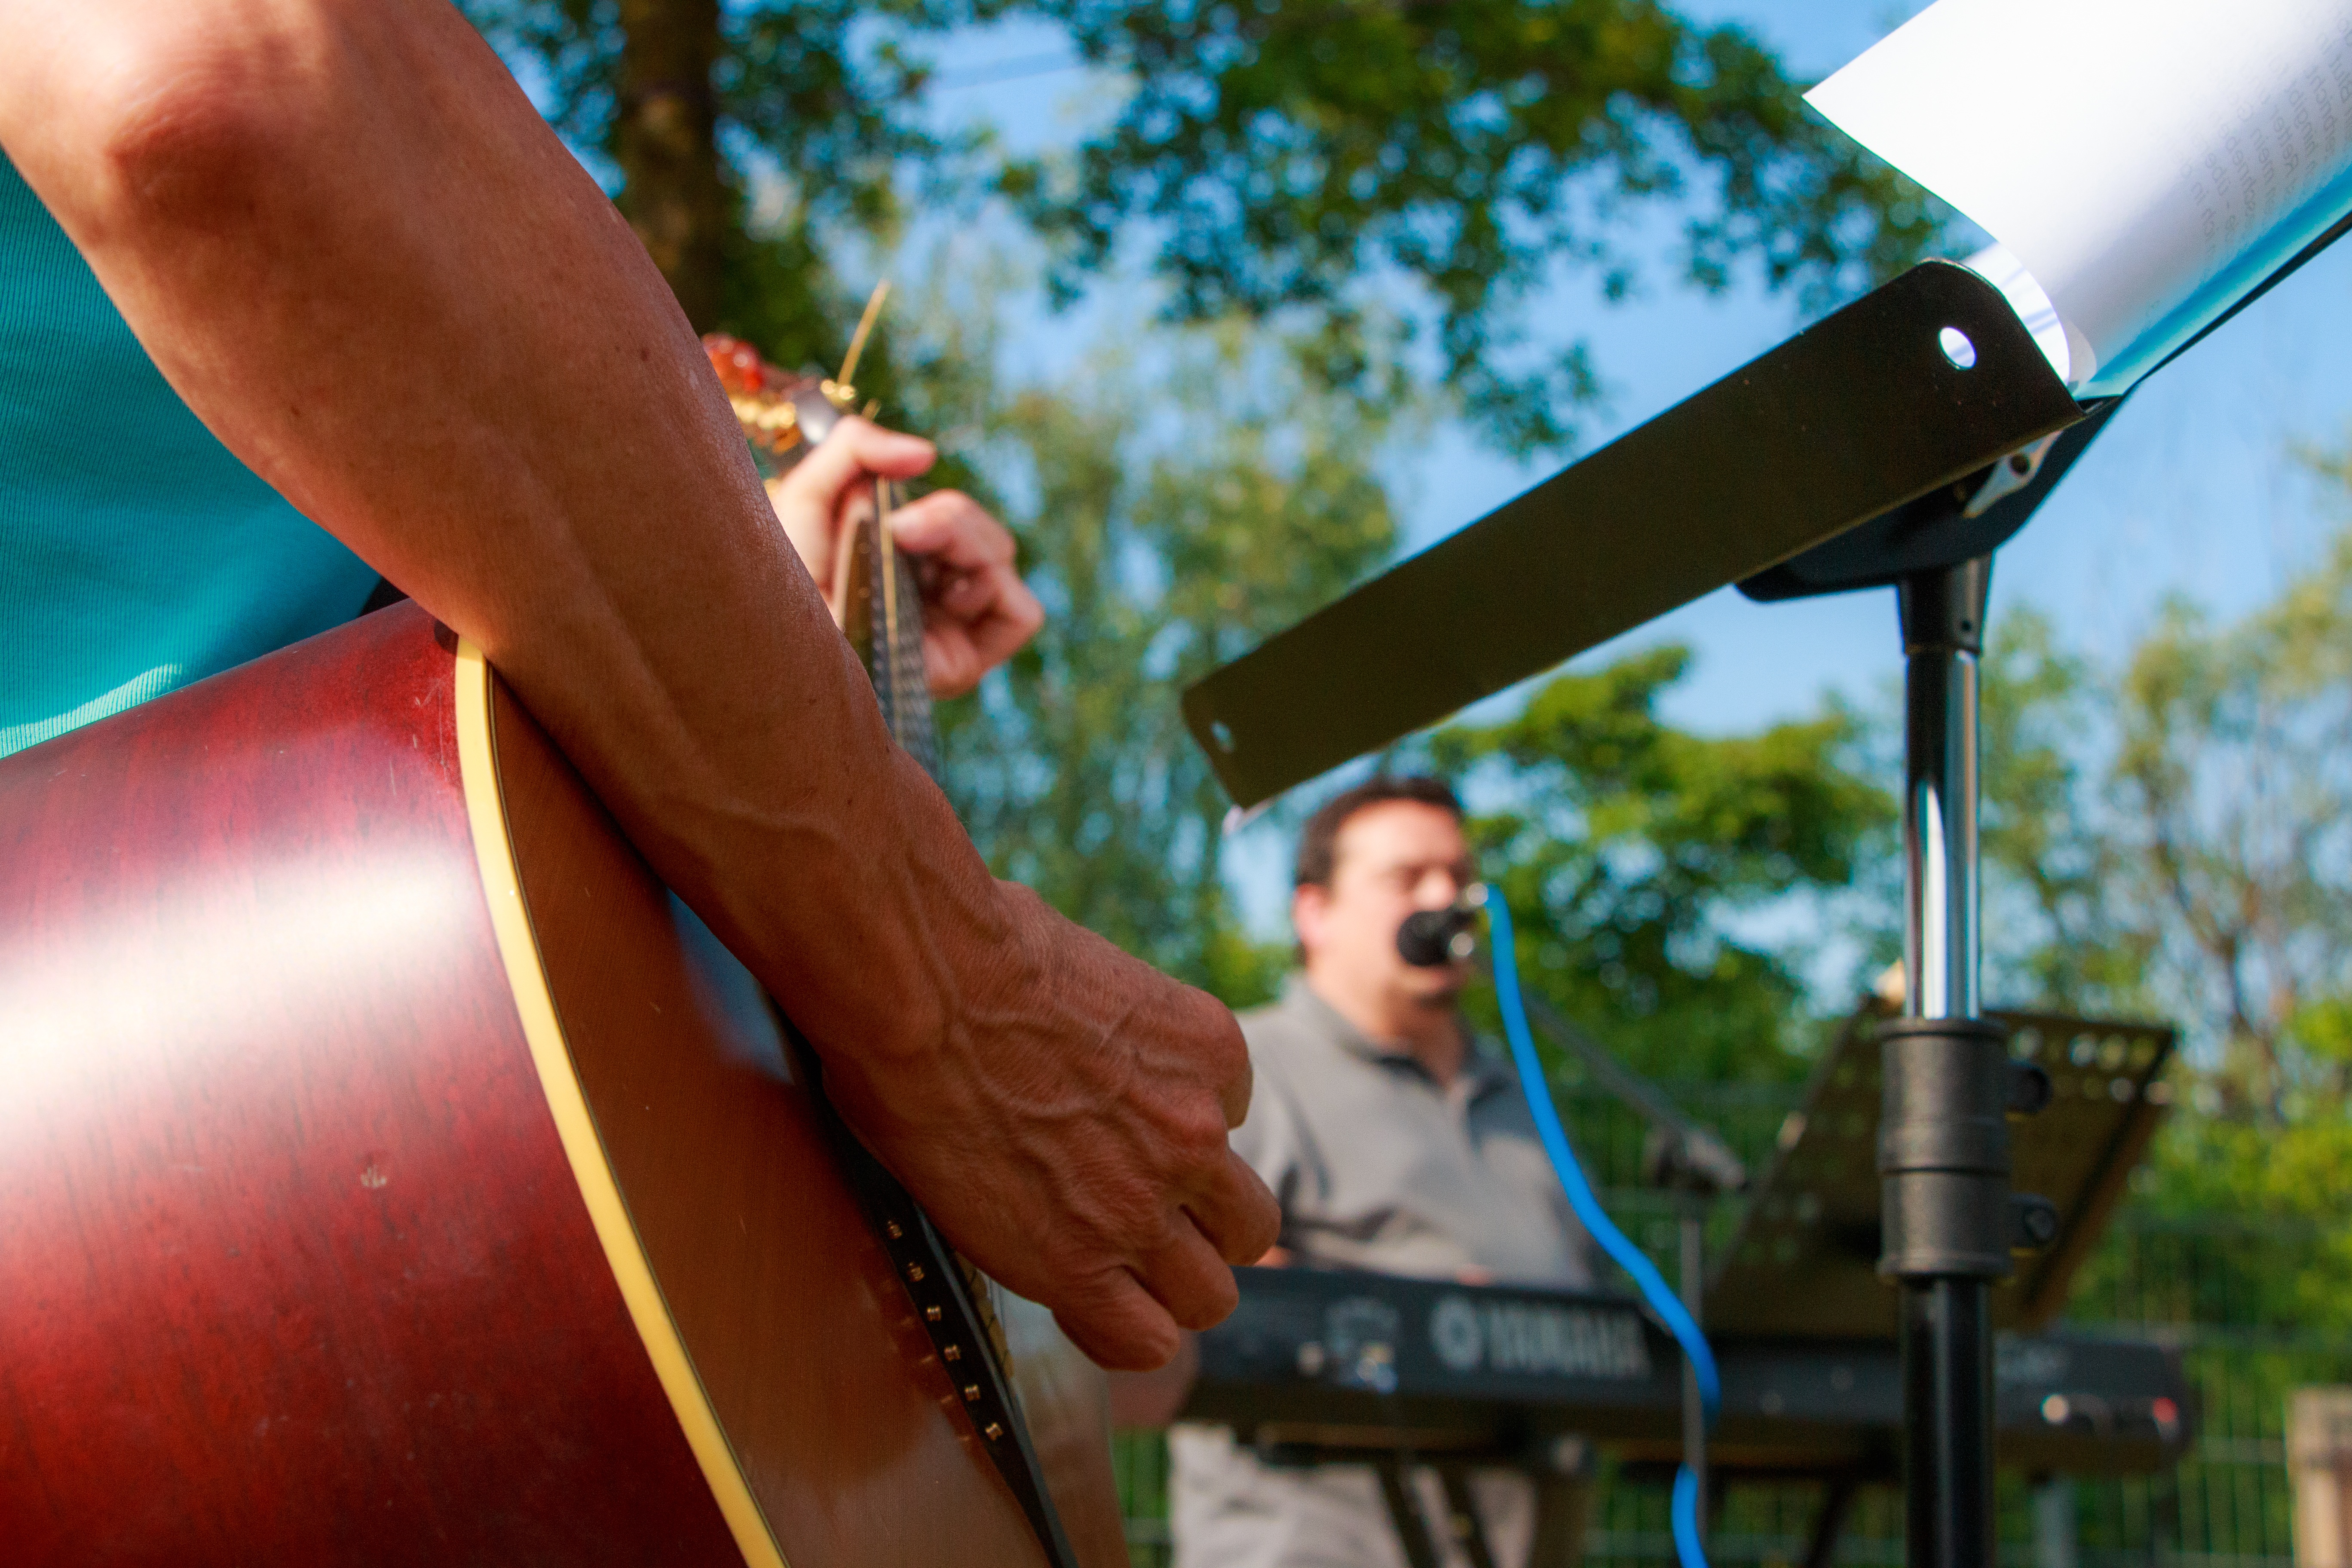
hand, man, tree, person, music, keyboard, play, guitar, vacation, recreation, concert, band, instrument, playing, musician, leisure, acoustic, outdoors, outside, fun, musical, sound, guitarist, entertainment, musical instruments, instrumental, gospel music, music stand